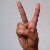
The image shows a hand gesture representing the letter 'V' in Indian Sign Language.